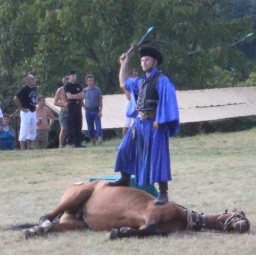
Magyar Garda standing in the background during traditional Hungarian horse show.